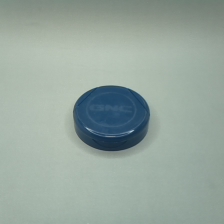
Color: blue
Cap type: flip-top cap